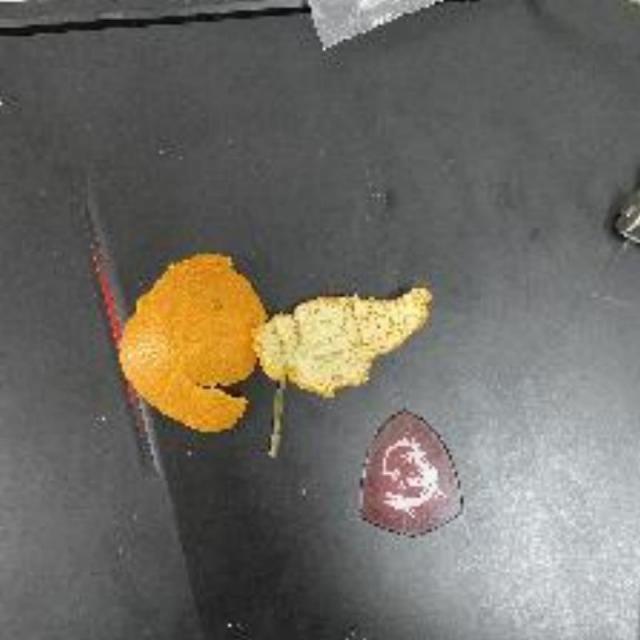
Label: peels